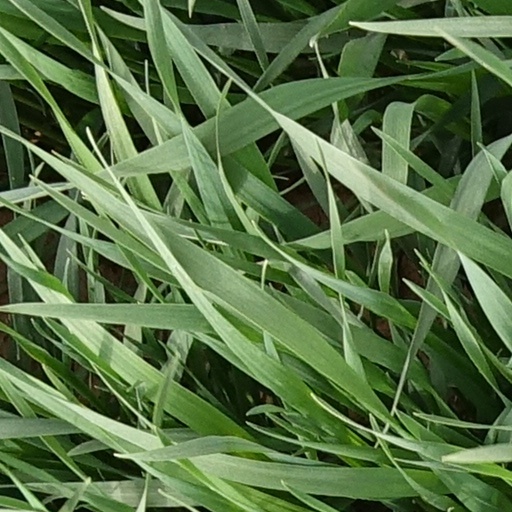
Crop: wheat